Marine Corps Air Station El Toro

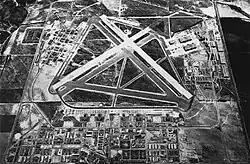
Aerial view from northwest in 1947

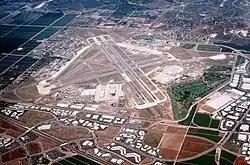
Aerial view from south in 1993

Marine Corps Air Station El Toro was a United States Marine Corps Air Station located next to the community of El Toro and was then adjacent to the city of Irvine.